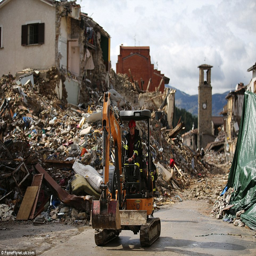
a worker uses a small digger to get around the damaged site , moving rubble and attempting to find anything salvageable